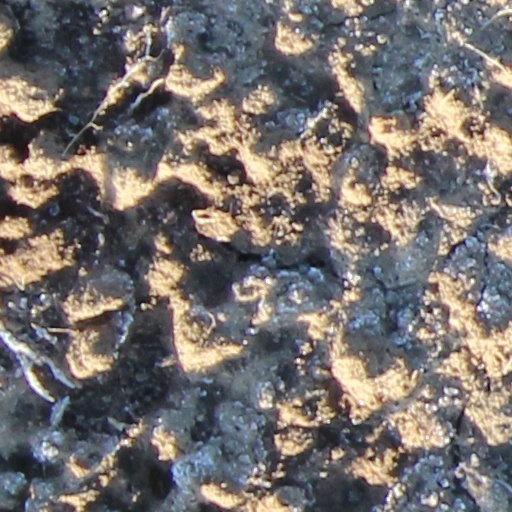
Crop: wheat